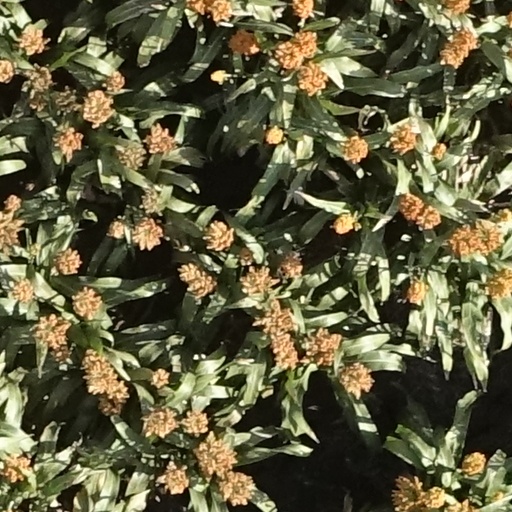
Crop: sorghum